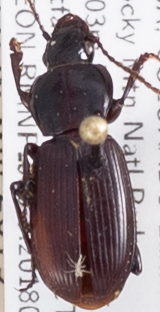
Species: Pterostichus restrictus
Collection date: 2018-07-09
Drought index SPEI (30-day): -0.71
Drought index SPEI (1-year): -1.01
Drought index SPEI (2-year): -0.71